Jennifer Hawkins

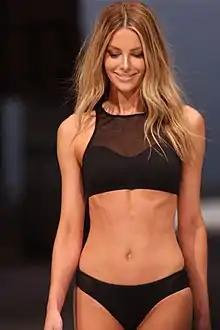
Hawkins in Sydney in August 2015

Before participating in Miss Universe 2004, Hawkins sought advice from the previous Miss Universe Australia, Ashlea Talbot, who represented Australia in the 2003 competition, and learned basic Spanish prior to travelling to Ecuador.